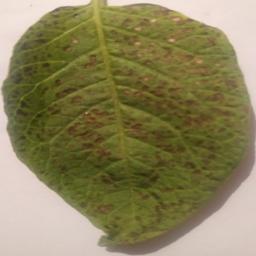
Etiqueta: Tizon_Temprano